History of the Scythians

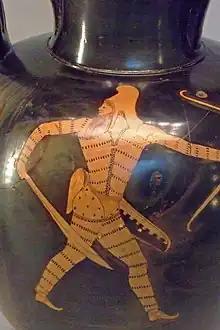
Red-figured amphora with a Scythian warrior, 480-470 BCE, from Athens

With the power of their former Neo-Assyrian allies crumbling during the mid-620s BCE, and the newly ascending Neo-Babylonian and Median empires having not yet consolidated themselves, the Scythians took advantage of the power vacuum to raid into the Levant some time between and . It is unknown whether this raid damaged the hold of the Neo-Assyrian Empire on its western provinces, although the last known Neo-Assyrian presence in Phoenicia dates from around this time, in the form of the mention of the governor of Ṣumur, Mannu-kī-aḫḫē, in a list of eponyms from .